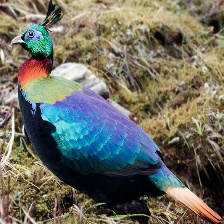
Species: HIMALAYAN MONAL
Scientific name: LOPHOPHORUS IMPEJANUS